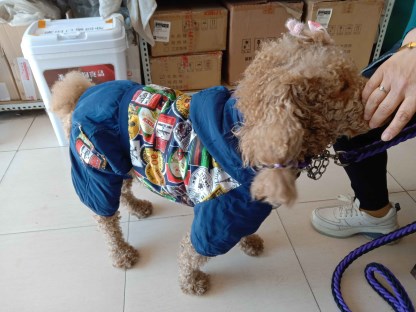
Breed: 2925-n000114-toy_poodle